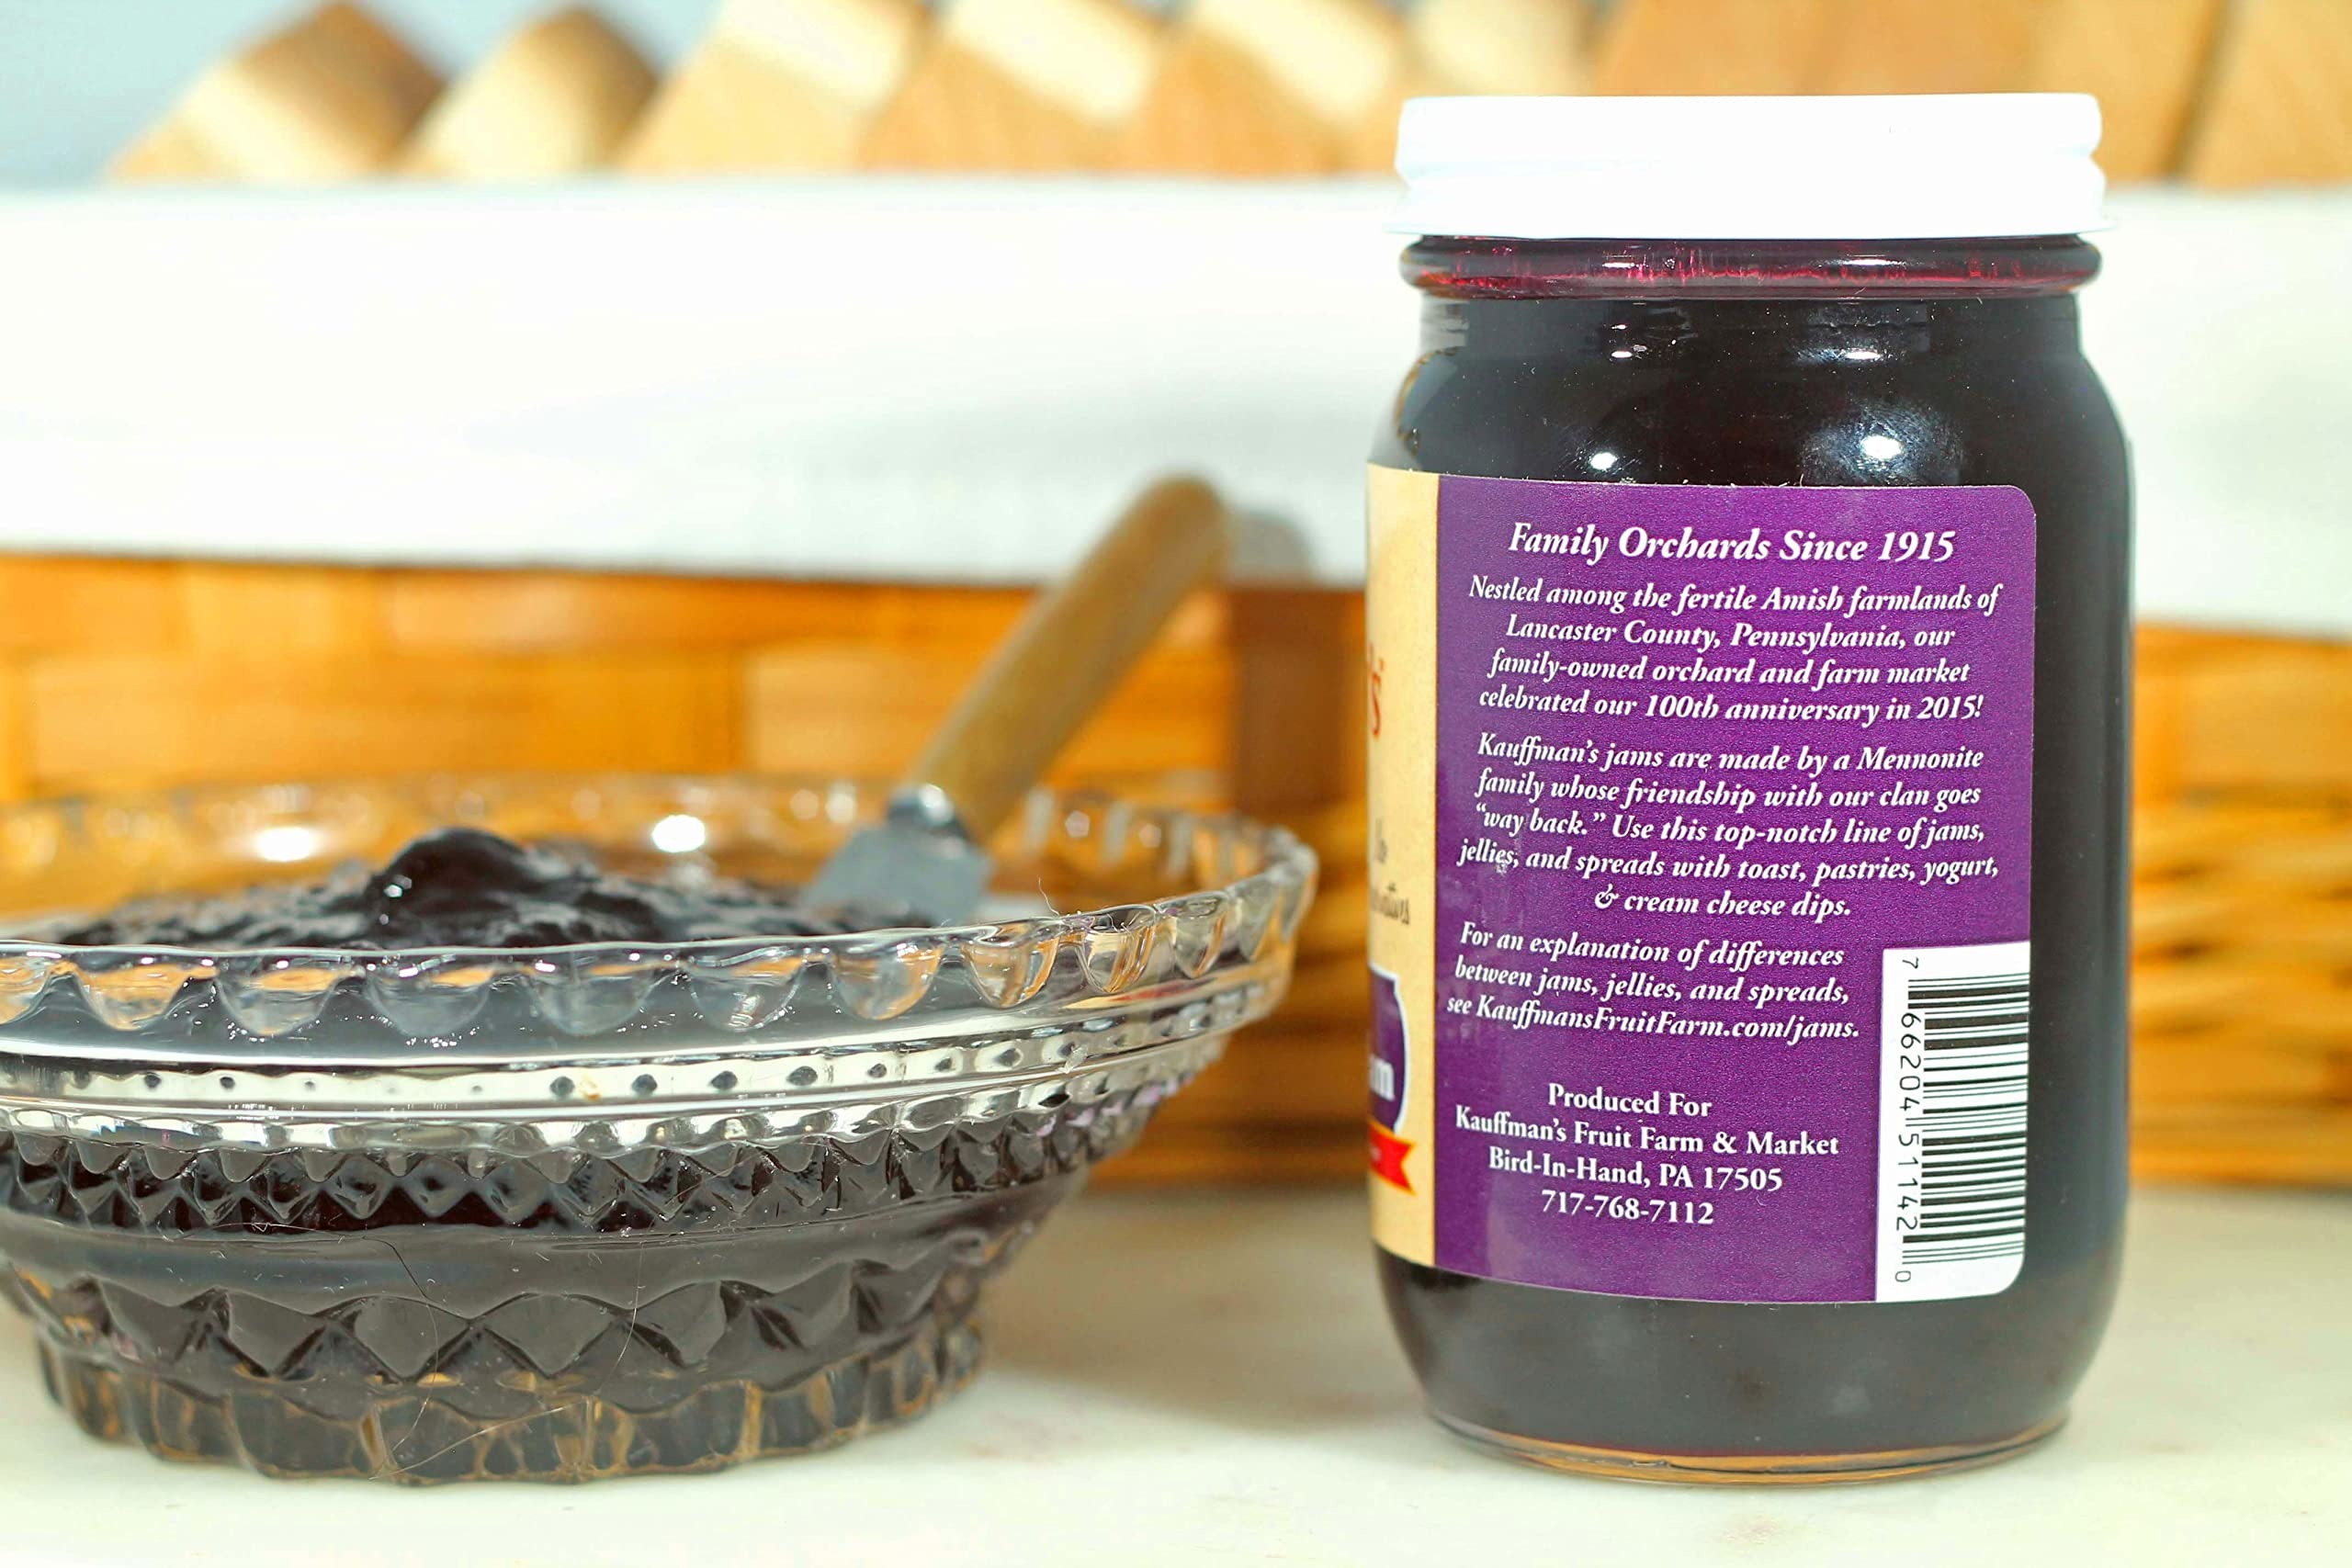
Item Name: Kauffman Orchards Black Raspberry Fruit Spread, All Natural, No Granulated Sugar Added, 9 Oz. (Pack of 6)
Bullet Point 1: Made in the USA; Delicious, homestyle Black Raspberry Spread has no added granulated sugar
Bullet Point 2: Wonderful on toast, bagels, and crumpets; Homemade in Ohio's Amish country with quality fruit ingredients
Bullet Point 3: You'll not want to skimp when this delicious, dark, full-of-fruit spread is on the table
Bullet Point 4: Customers in our Bird-in-Hand market often comment on the real fruit flavor in this line of homestyle jams and jellies
Bullet Point 5: No added granulated sugar, no artificial colors or preservatives, and no HFCS
Product Description: An authentic, homemade, less commercial fruit spread with no added granulated sugar, brought to you by Kauffman Orchards. This dark, delicious black raspberry fruit product is a pleasing spread on toasted bagels or cream cheese and crackers. Only the best and freshest ingredients are used. The seeds have been removed for you, so go ahead and spread some homemade goodness onto all your treats. You'll not want to skimp when this delicious, full-of-fruit spread is on the table.<br><br>Are you looking for an explanation of the differences between jams, jellies, and spreads? <b>Jams</b> include pieces of the real fruit within the puree; <b>jellies</b> do not. <b>Spreads</b> are a no-granulated-sugar-added version and are popular with folks who have diabetes and need to closely watch their sugar intake.
Value: 54.0
Unit: Ounce

Price: 50